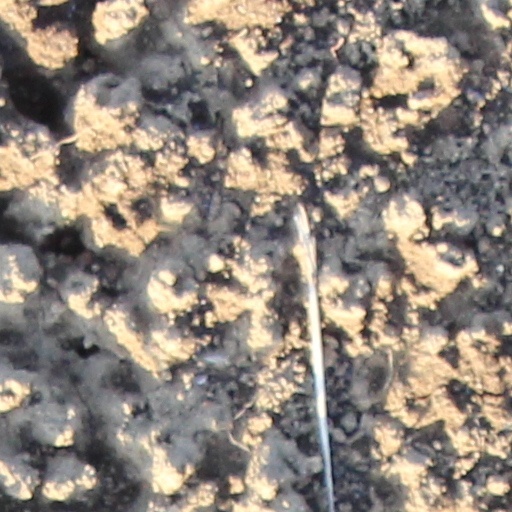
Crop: wheat